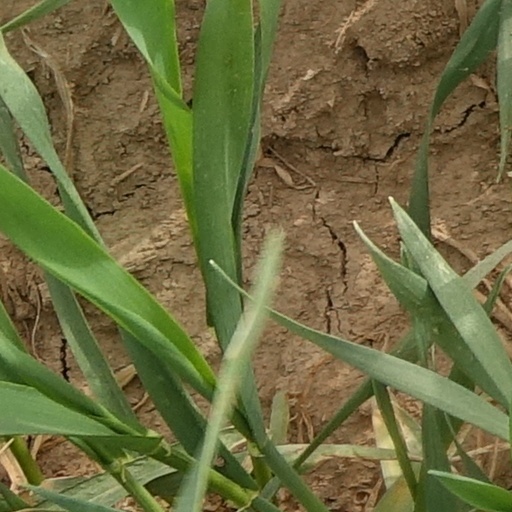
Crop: wheat